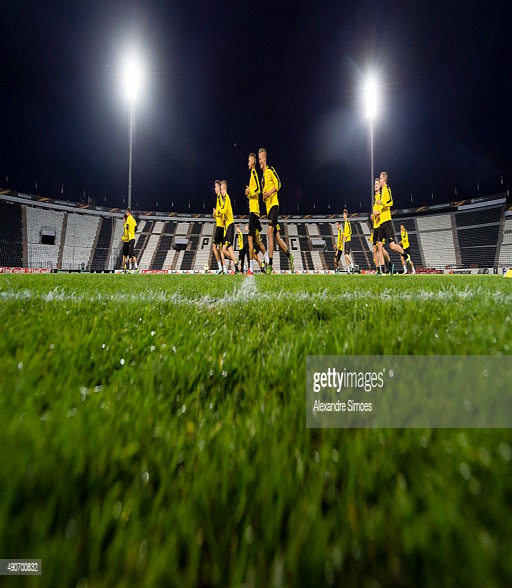
the team during a training session prior to the match .